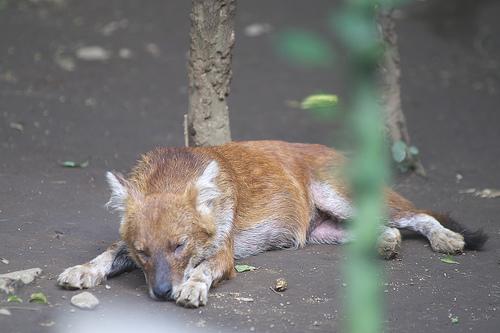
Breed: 209-n000043-dhole